Battle of Buena Vista

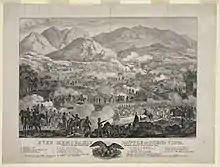
"Ever memorable Battle of Buena Vista". Lithograph. 1847. Klauprecht & Menzel.

There were a number of contemporaneous or nearly contemporaneous accounts of the battle on both sides of the conflict. Captain James Henry Carleton fought at Buena Vista and remained in the area in the occupation forces. During his time he revisited the battlefield and set down remembrances of the combat. There were other soldier accounts, including George C. Furber's "Twelve Months Volunteer"; Benjamin Franklin Scribner, and Samuel French also published accounts of their participation. Lieutenant Lew Wallace was not present at the battle, but visited the battle ground a few days later, writing a vivid account of sight and smell. "There the wrecks lay in awful significance--dead men and horses, bayonets, accoutrements, broken muskets, hats, caps, cartridge paper, fragments of clothing. the earth and rocks were in places black with blood, here splotch, there a little rill." He also noted the large pit graves of fallen soldiers of both sides.